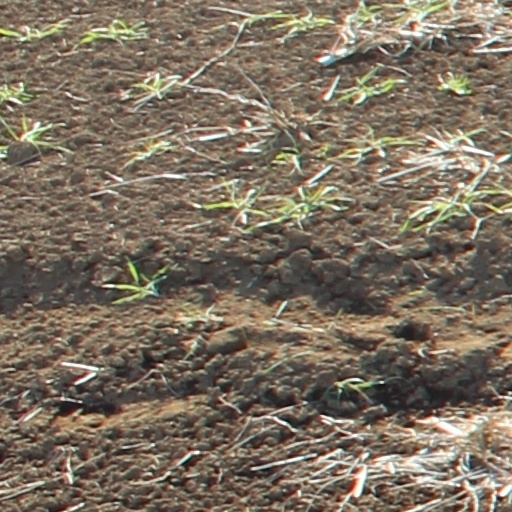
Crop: wheat